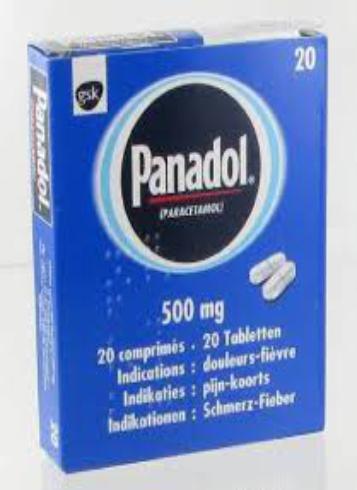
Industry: Medical